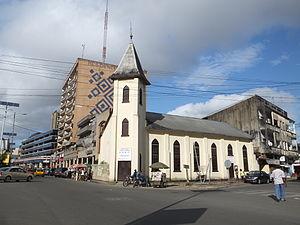
Temple de Bonalembe This is a photo of a monument in Cameroon identified by the ID LT19
La ville de Douala, capitale économique du Cameroun, compte environ 120 quartiers répartis en 6 arrondissements. Chaque quartier est en soi une ville dans la ville.